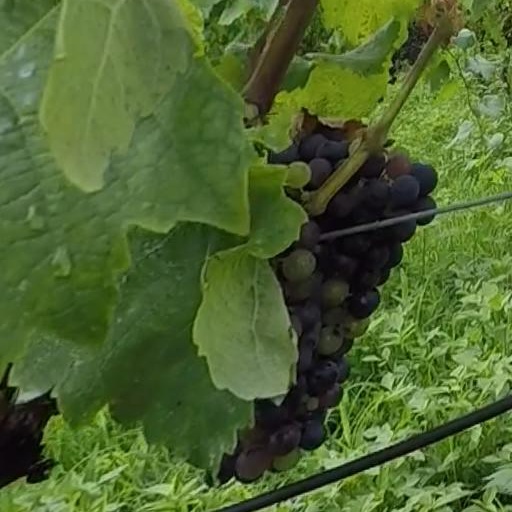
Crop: grape